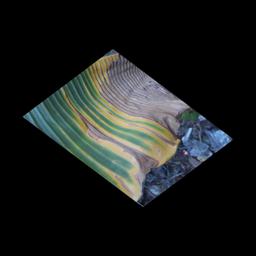
Label: POTASSIUM DEFICIENCY